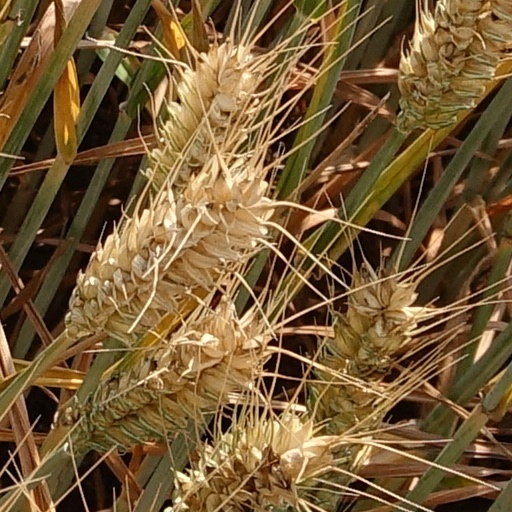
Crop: wheat